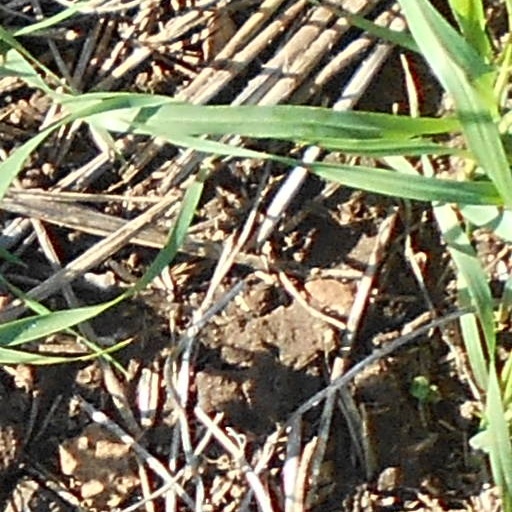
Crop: wheat